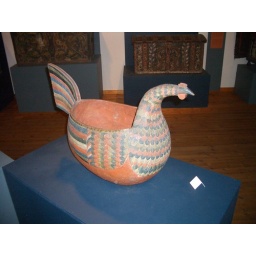
A beautiful old wooden bowl in the Bergen Museum